Second Spanish Republic

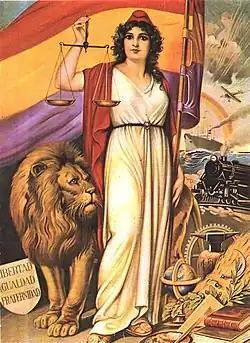
Allegory of the Spanish Republic, displaying republican symbolism such as the Phrygian cap and the motto "Libertad, Igualdad, Fraternidad"

In June 1931 a Constituent Cortes was elected to draft a new constitution, which came into force in December.